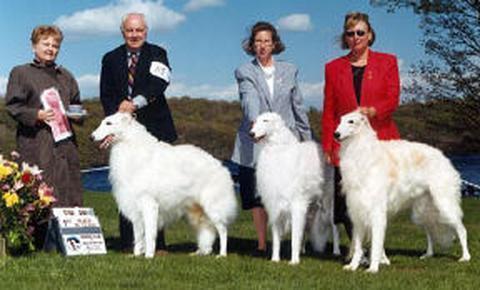
borzoi